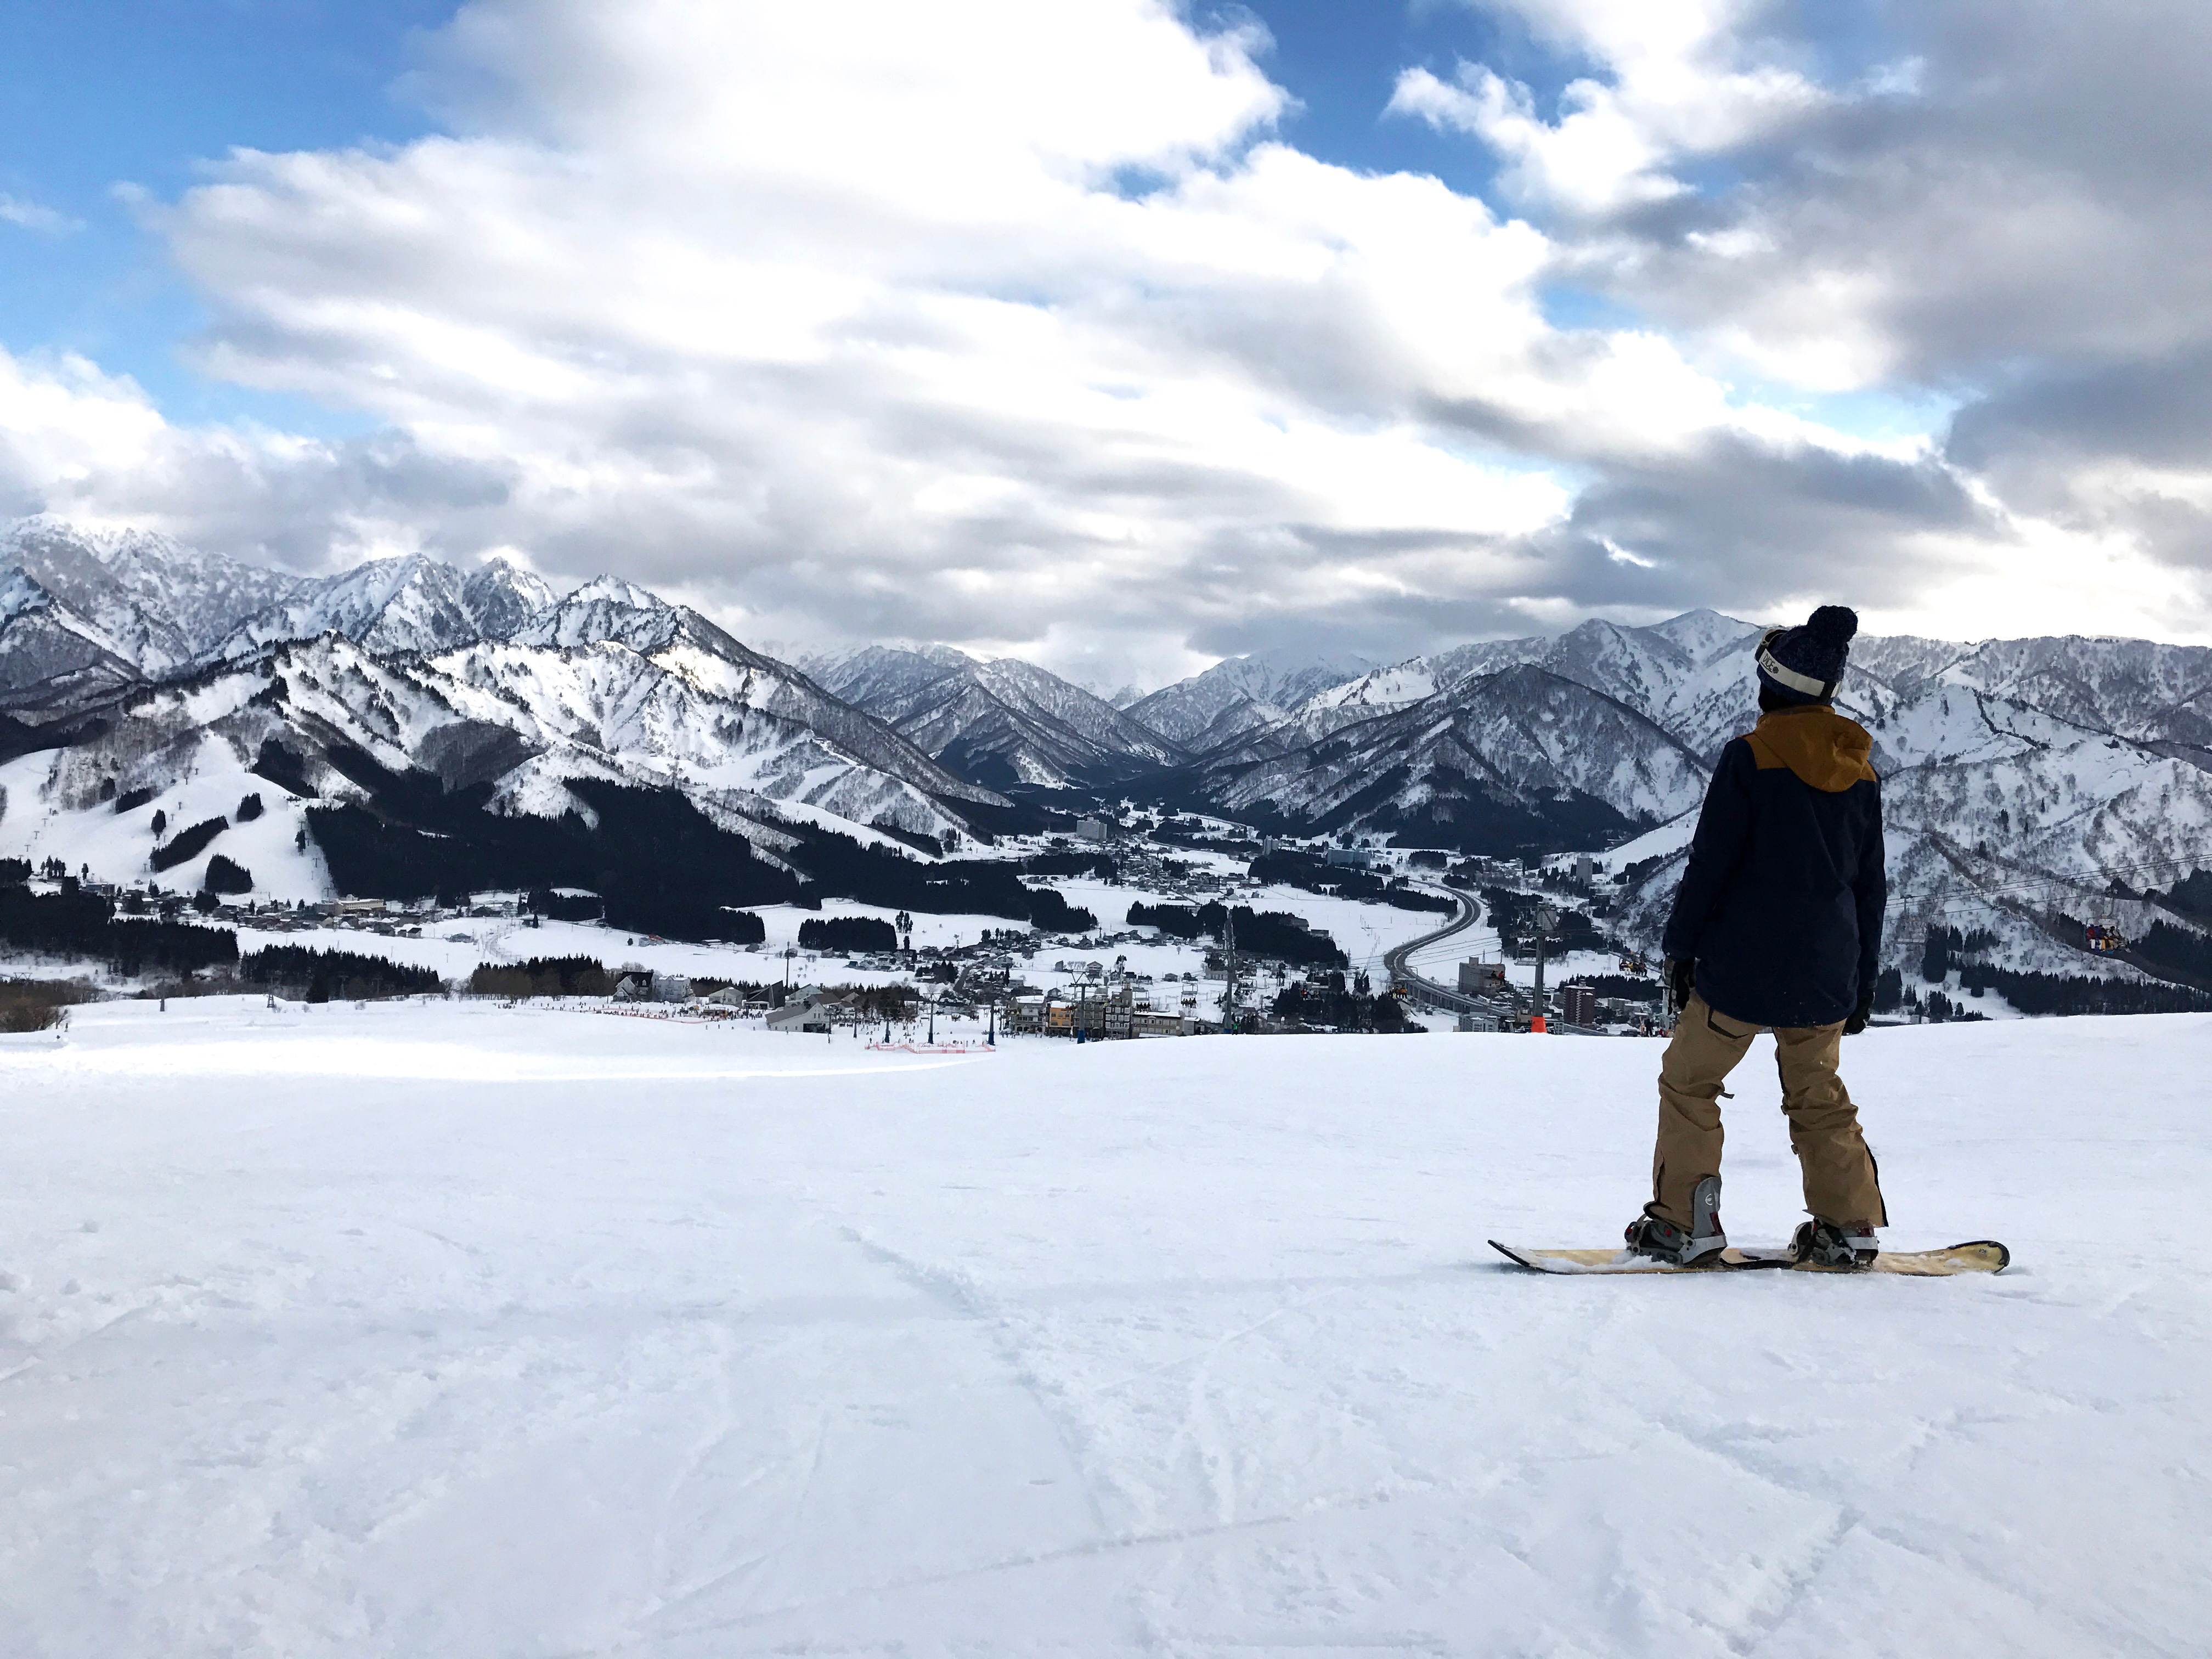
snow, winter, mountainous landforms, mountain, glacial landform, sky, mountain range, geological phenomenon, recreation, piste, winter sport, cloud, footwear, snowboard, snowboarding, alps, fun, vacation, ice cap, ice, slope, glacier, sports equipment, individual sports, landscape, tourism, arctic, massif, ridge, skiing, terrain, valley